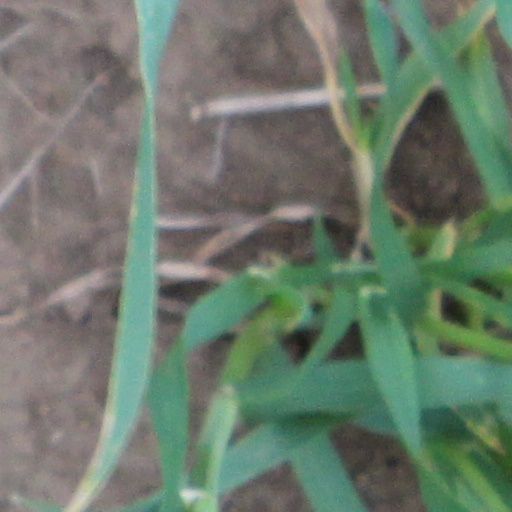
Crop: wheat